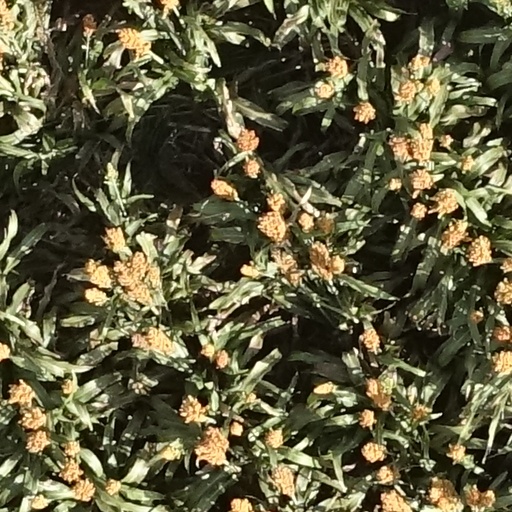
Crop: sorghum